Running Free (film)

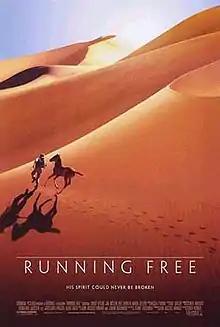
Theatrical release poster

Running Free is a 2000 adventure drama film about a horse born into captivity in 1914. The film began production in 1998 and was released in the US in June 2000. It was directed by Sergei Bodrov, written and produced by Jean-Jacques Annaud, narrated by Lukas Haas, and distributed by Columbia Pictures.